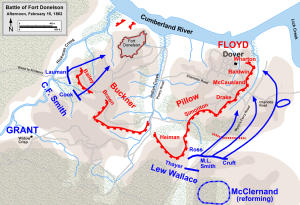
Slaget ved Fort Donelson / Slaget / Udbrudsforsøget den 15. februar
Unionens modangreb om eftermiddagen den 15. februar 1862.
Slaget ved Fort Donelson blev udkæmpet mellem den 12. februar og den 16. februar 1862 ved Cumberlandfloden i det nordlige Tennessee. Erobringen af fortet åbnede Cumberlandfloden for Unionens flåde og skibstrafik i øvrigt. Floden var en vigtig indfaldsvej til Sydstaterne, som nu lå åben for angreb fra Unionen.